Animal husbandry in Brazil

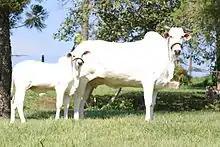
Nelore cattle in Brazil

Animal husbandry has been a significant part of Brazil's economy since the colonial period. In 2023, Brazil had a herd of 238.62 million head of cattle. The average stocking rate in the country was 1.25 head/ha (unit of head per hectare) in 2016. The country is the largest exporter of beef in the world: 3.01 million tonnes in 2023. It is also the world's largest exporter of chicken meat: 5.09 million tonnes in 2025. The fifth largest milk producer, with a total production of 36.74 million litters in 2023. And the 3rd largest producer of pork in the world at 5.3 million tonnes in 2023.